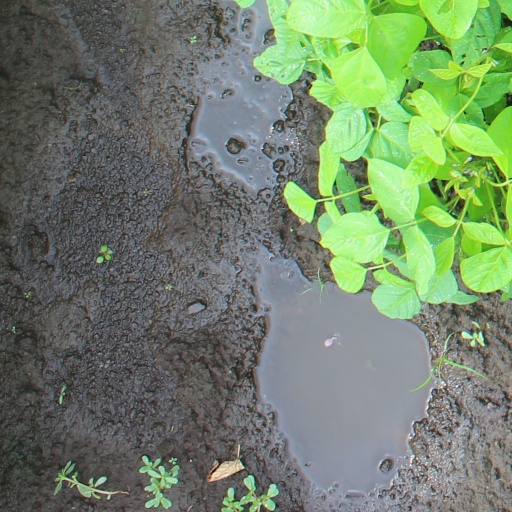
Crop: soybean